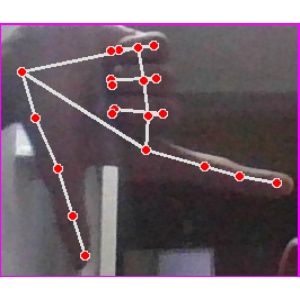
अक्षर: ख